Lion Monument

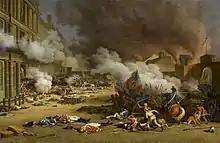
"Storming of the Tuileries on 10. Aug. 1792 during the French Revolution", Jacques Bertaux 1793

Around 760 of the Swiss Guards defending the Tuileries were killed during the fighting or massacred after surrender. This number is possibly too high, according to late 20th-century research. An estimated two hundred more died in prison of their wounds or were killed during the September Massacres that followed.